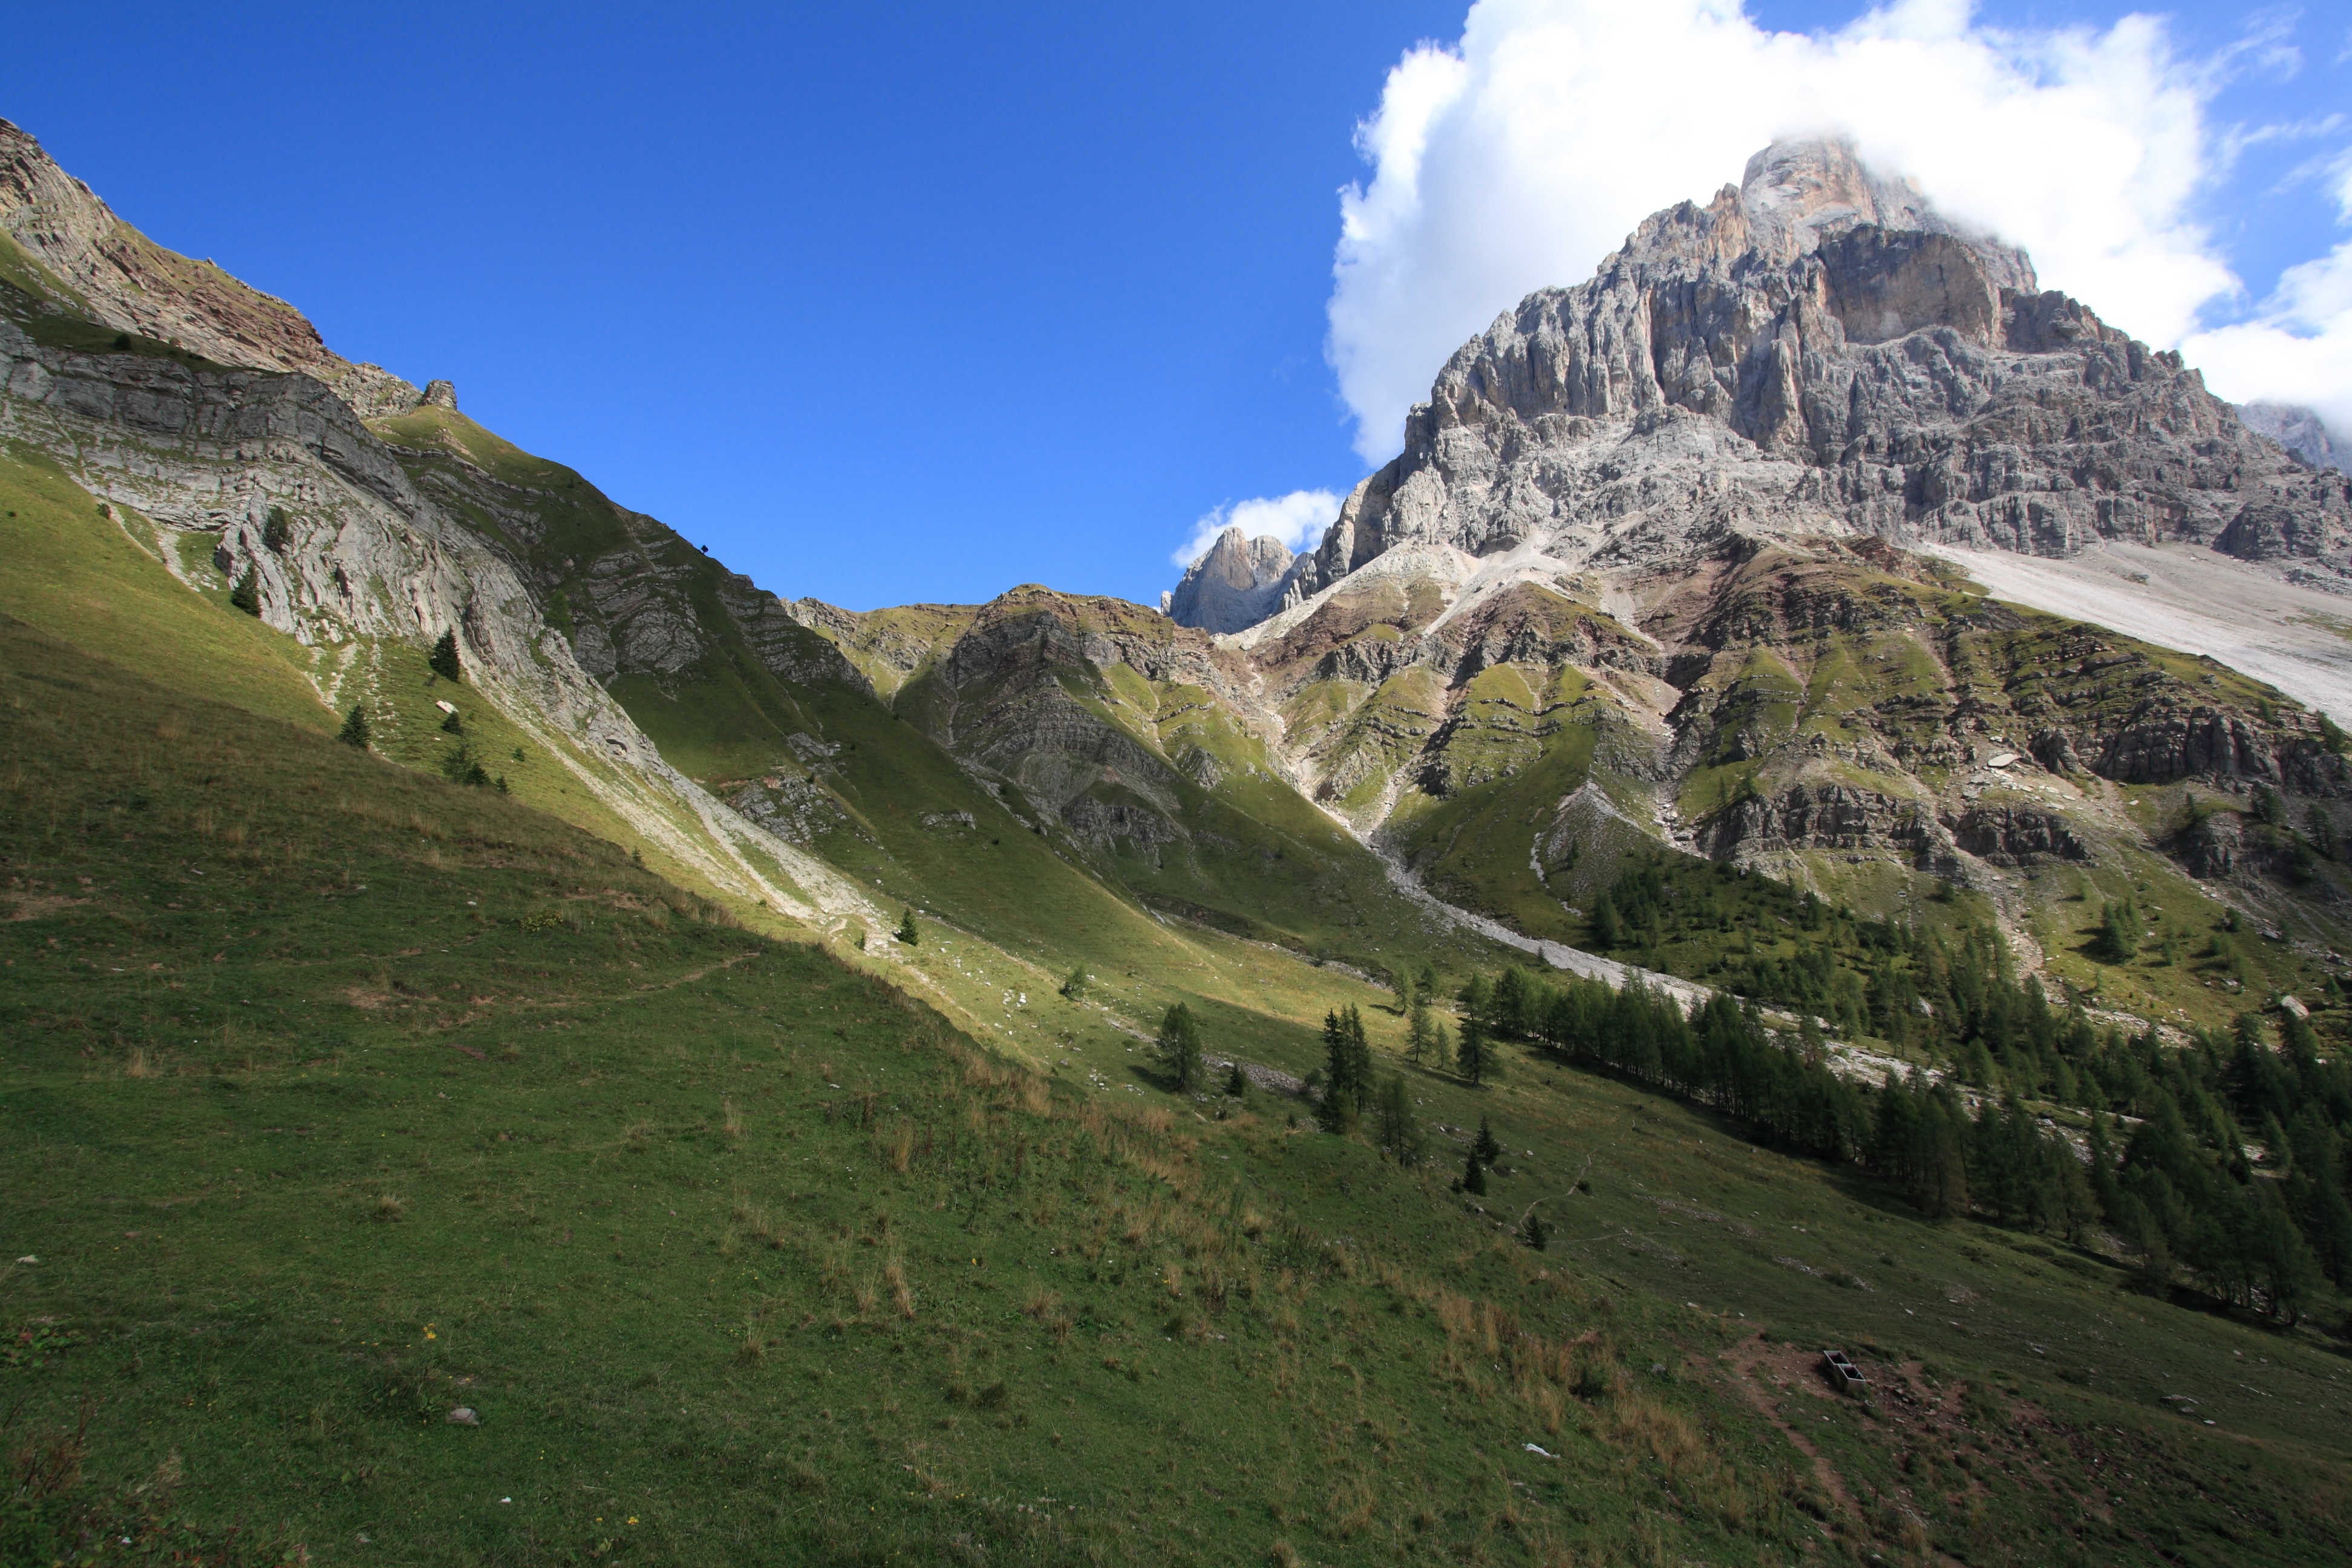
wilderness, walking, mountain, hiking, trail, meadow, hill, adventure, valley, mountain range, italy, bare, highland, terrain, ridge, summit, clouds, mountains, alps, cliffs, plateau, fell, landform, mountain pass, cocks, geographical feature, mountainous landforms